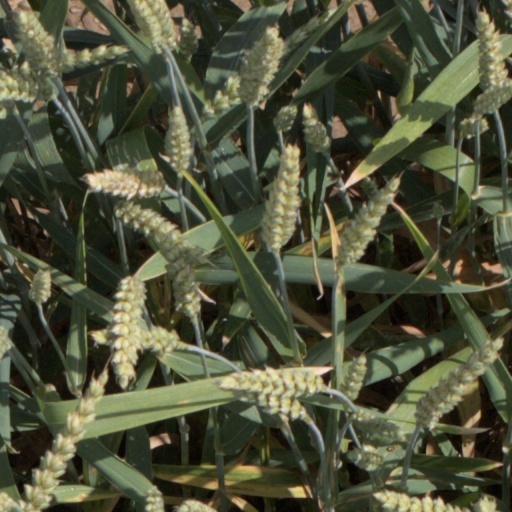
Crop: wheat